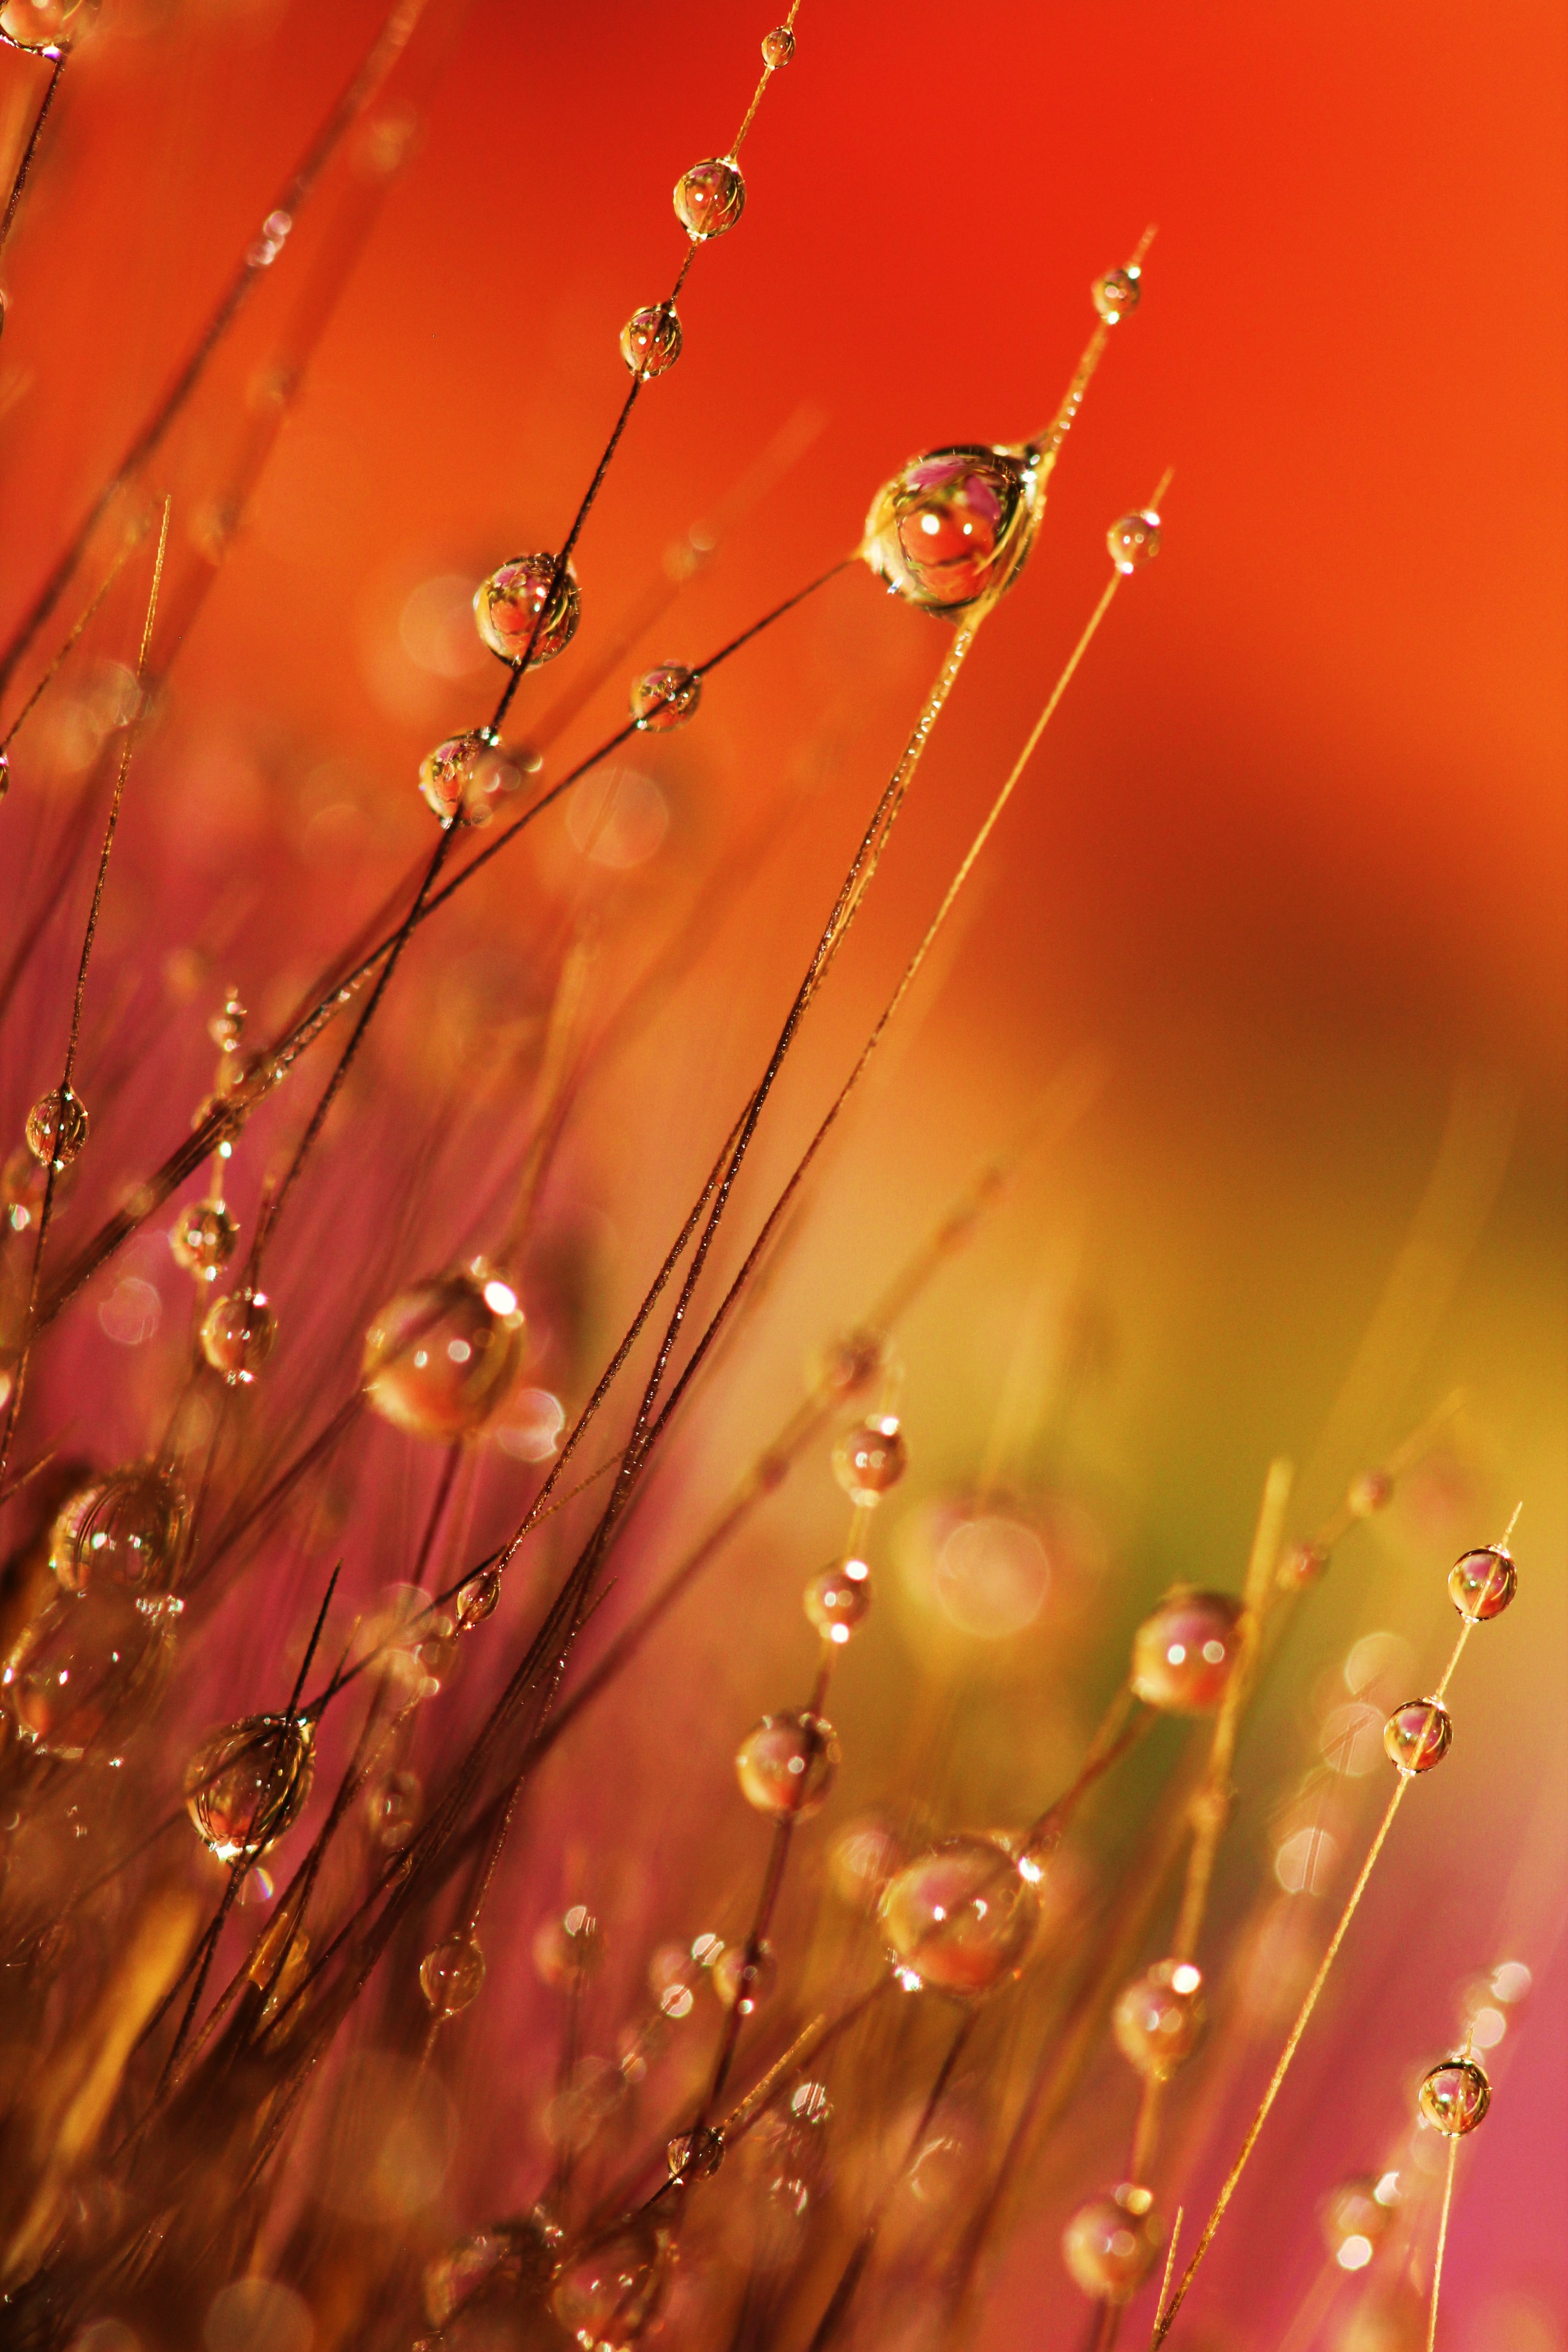
water, nature, grass, branch, drop, dew, plant, photography, sunlight, morning, leaf, flower, petal, reflection, red, natural, autumn, flora, close up, dewdrops, moisture, macro photography, grass family, plant stem, computer wallpaper